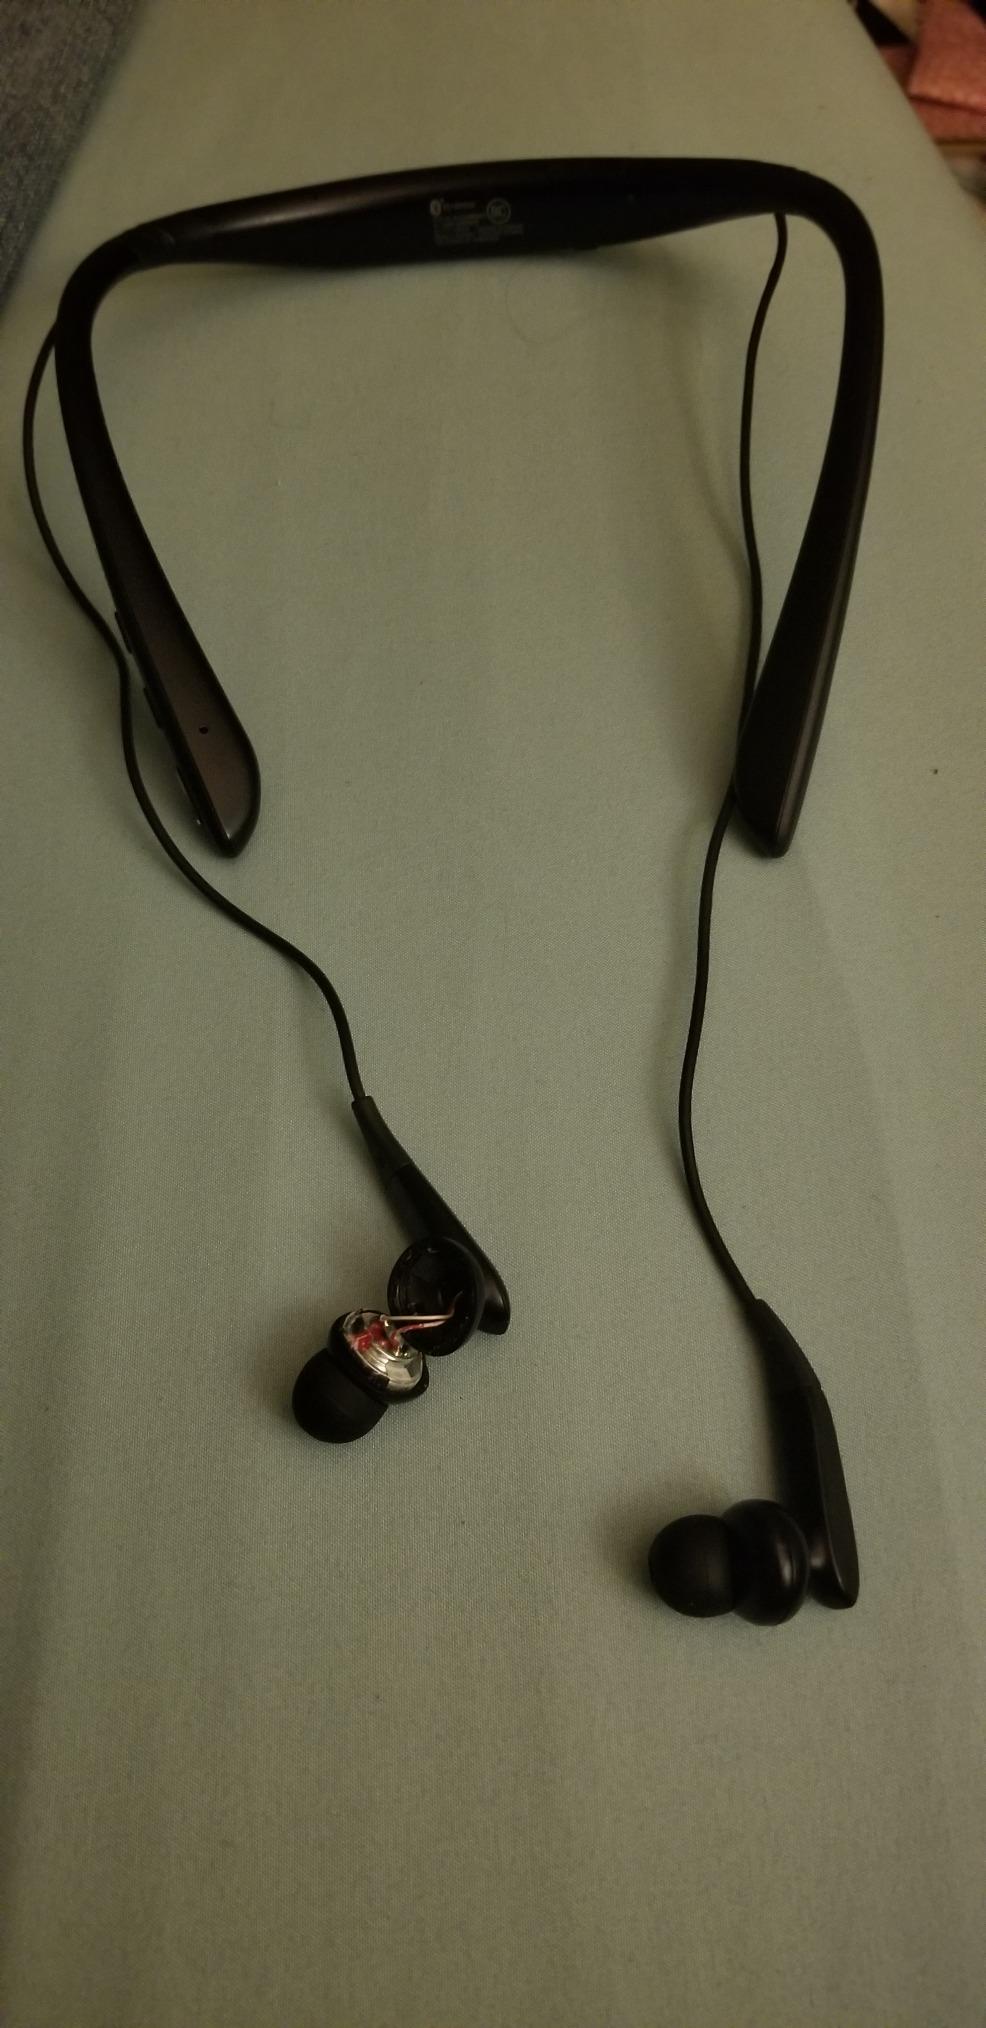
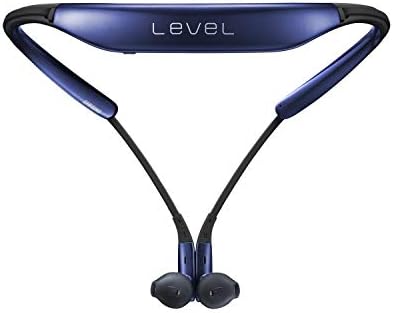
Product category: headphones
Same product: no